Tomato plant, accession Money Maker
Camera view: bottom (45 deg); turntable rotation: 0 degrees
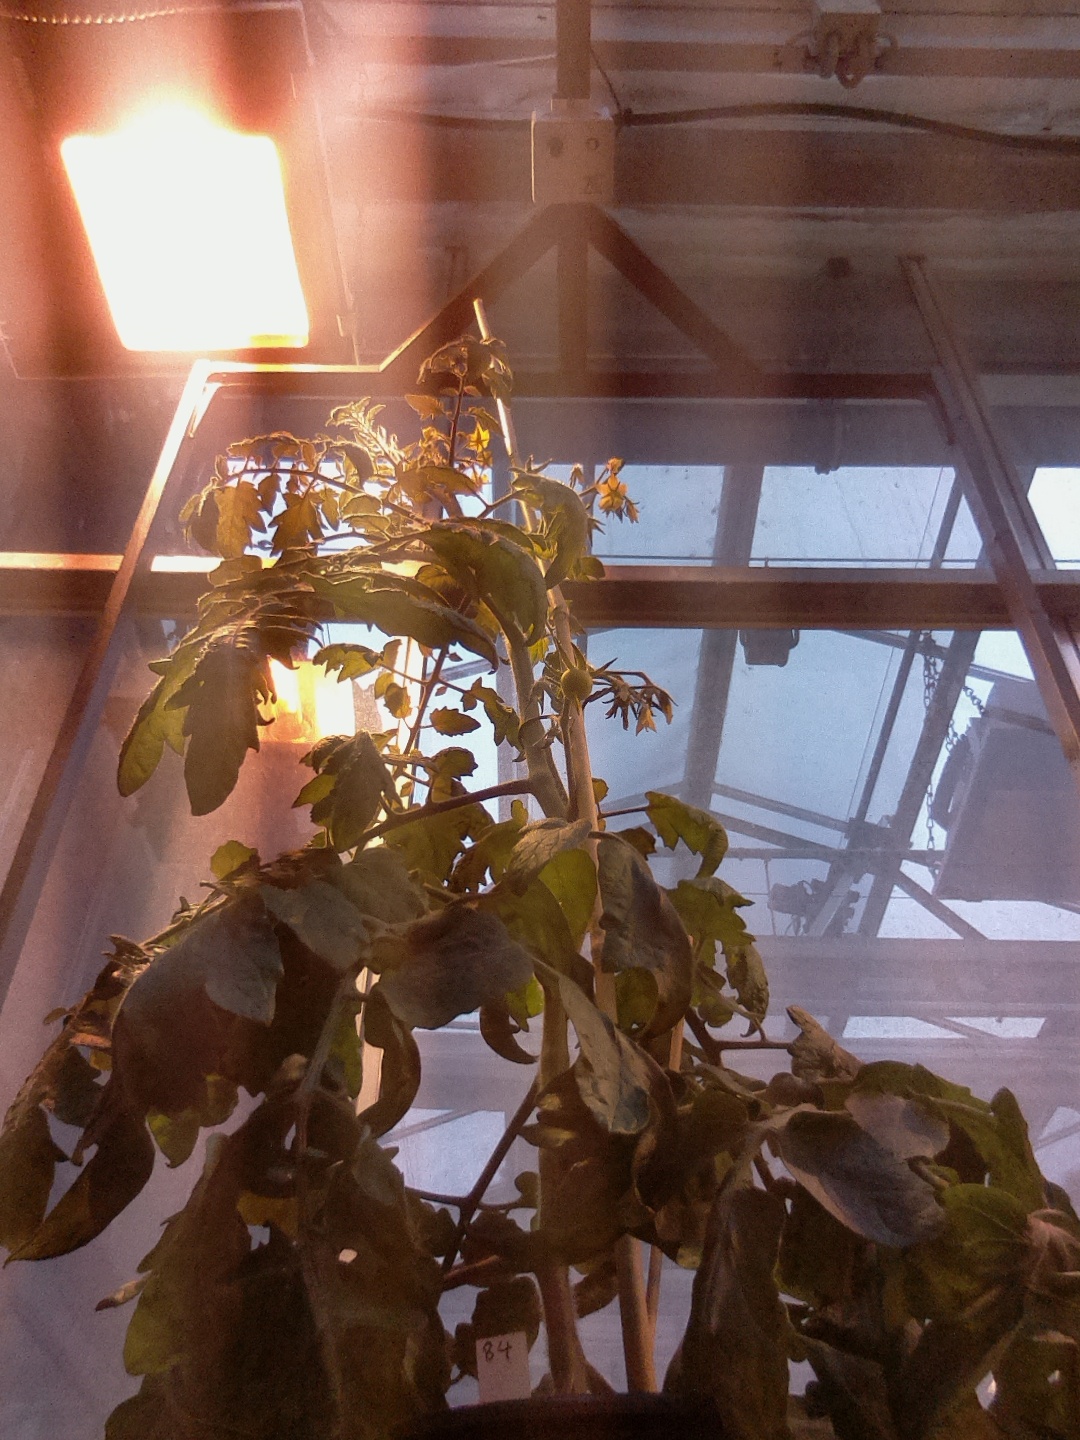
BBCH growth stage 70: Fruits at the main stem or branches visibles